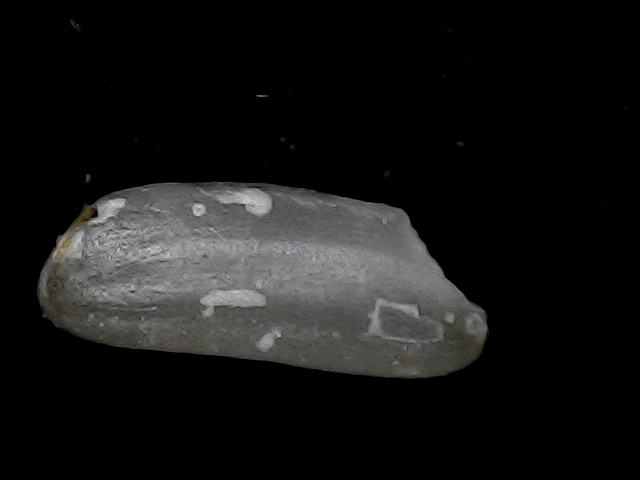
Rice variety: BD49